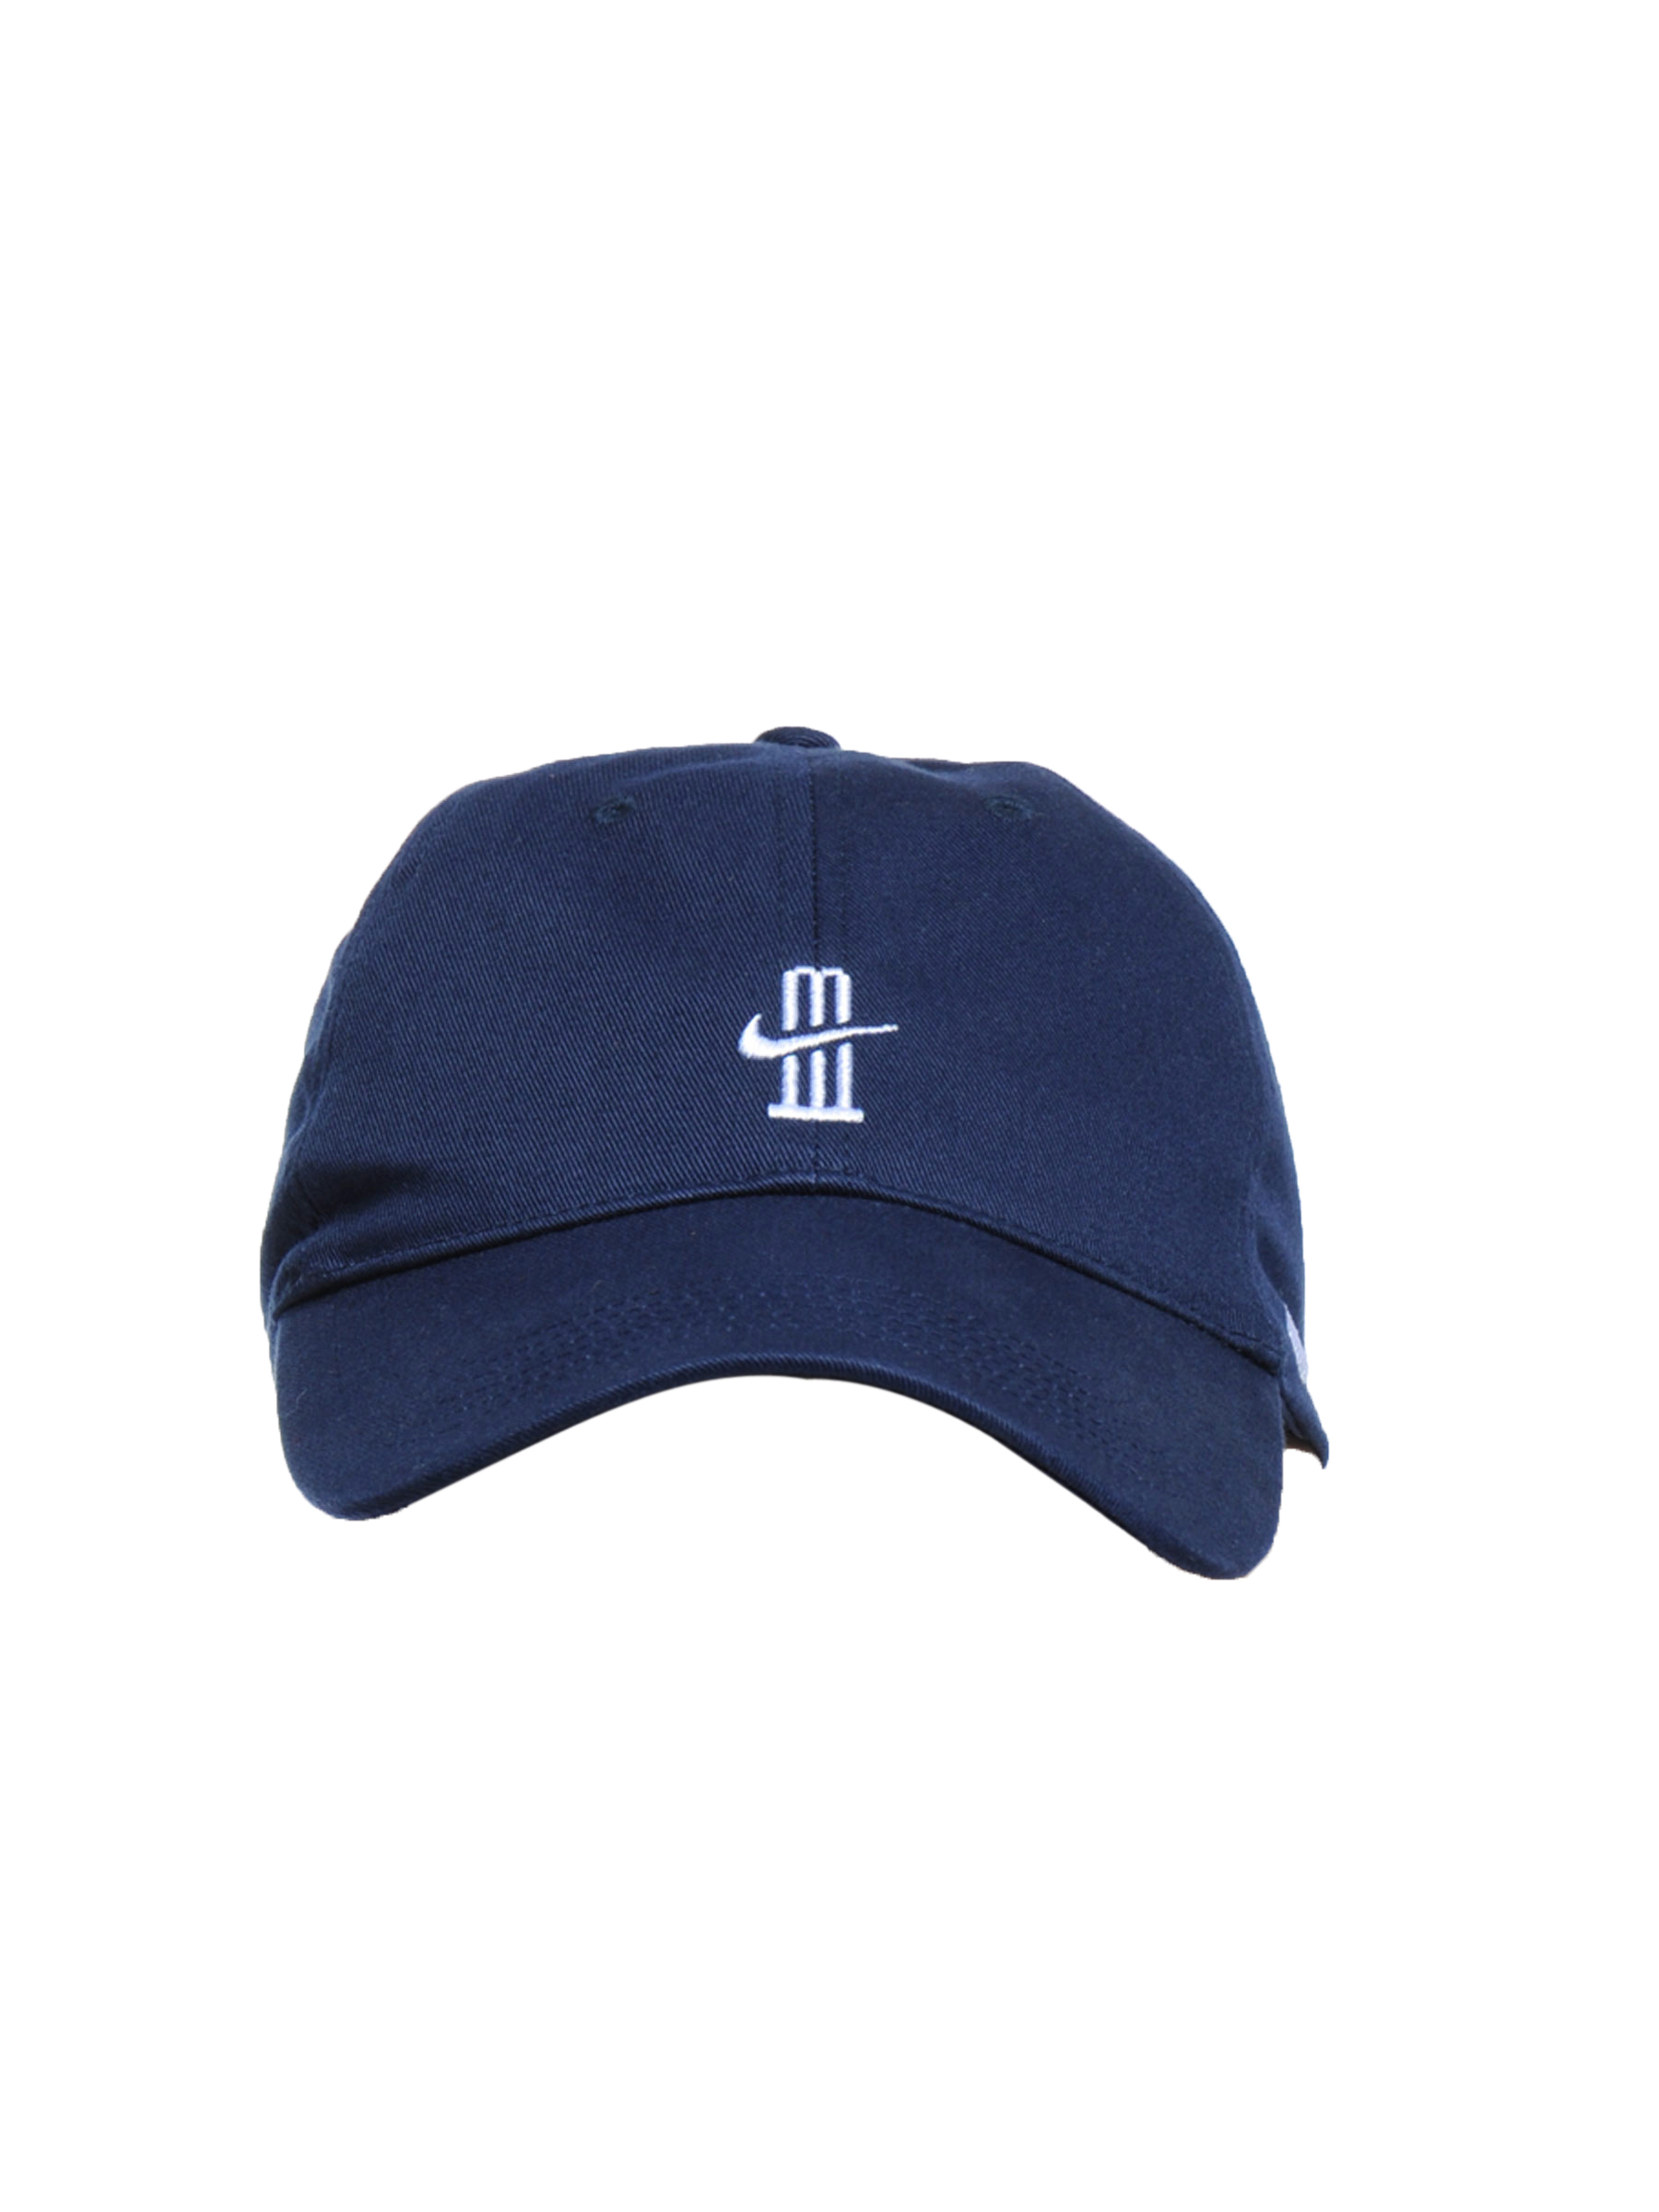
Nike Men Cricket Navy Blue Cap
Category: Accessories / Headwear / Caps
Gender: Men
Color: Navy Blue
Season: Summer 2012
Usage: Sports